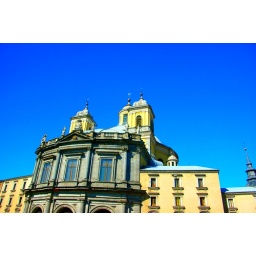
Photo taken through bus window glass in Madrid, Spain.